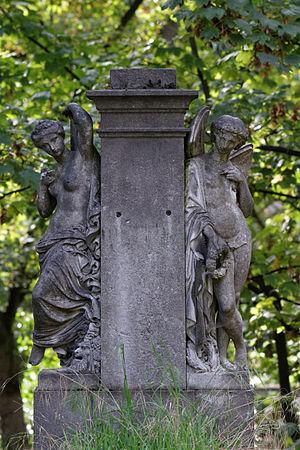
Sépulture de Louis-Antoine Duport (1781-1853), danseur et maître de ballet. Monument comportant deux statuettes signées J. Petit, 1855 et à l'origine un buste en bronze. Français
Louis-Antoine Duport est un danseur et maître de ballet français né à Paris en 1781 et mort dans cette même ville le 19 octobre 1853.